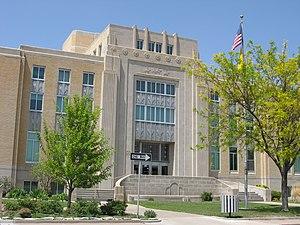
La ville de Portales est le siège du comté de Roosevelt, situé dans l’État du Nouveau-Mexique, aux États-Unis. Sa population s’élevait à 12 280 habitants lors du recensement de 2010, estimée à 11 754 habitants en 2018.
Le comté de Roosevelt, en anglais : Roosevelt County, est l’un des 33 comtés de l’État du Nouveau-Mexique, aux États-Unis, à la frontière avec le Texas. Fondé le 28 février 1903, il a été baptisé en hommage à Theodore Roosevelt, vingt-sixième président du pays.